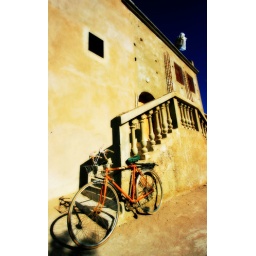
the orange bike against the yellow steps in agadir